Second Australian Imperial Force in the United Kingdom

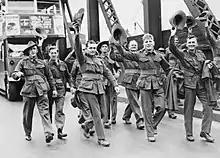
Australian soldiers on leave in London during August 1940

The Australian Government remained committed to concentrating the AIF in the Middle East, and discussions of options to transfer Australforce there commenced in August 1940. On 23 August, Wynter directed that the 2/3rd Field Regiment and 2/1st Anti-Tank Regiment be re-established as part of preparations for this move. At about this time, the Army Headquarters in Australia decided to retain the 25th Brigade as a permanent element of the AIF. All unit commanding officers were advised on 28 August that Australforce was under orders to transfer to the Middle East, and were directed to have their units ready to depart within 24 hours by 15 September. On 15 September, the British Government advised the Australian Government that Australforce would be dispatched to the Middle East, but British units were substituted for the Australians on 21 September. The Australian Government did not object to this delay in transferring the AIF. On 29 September, Army Headquarters advised Wynter that Australforce was to be used as the nucleus for a new 9th Division.